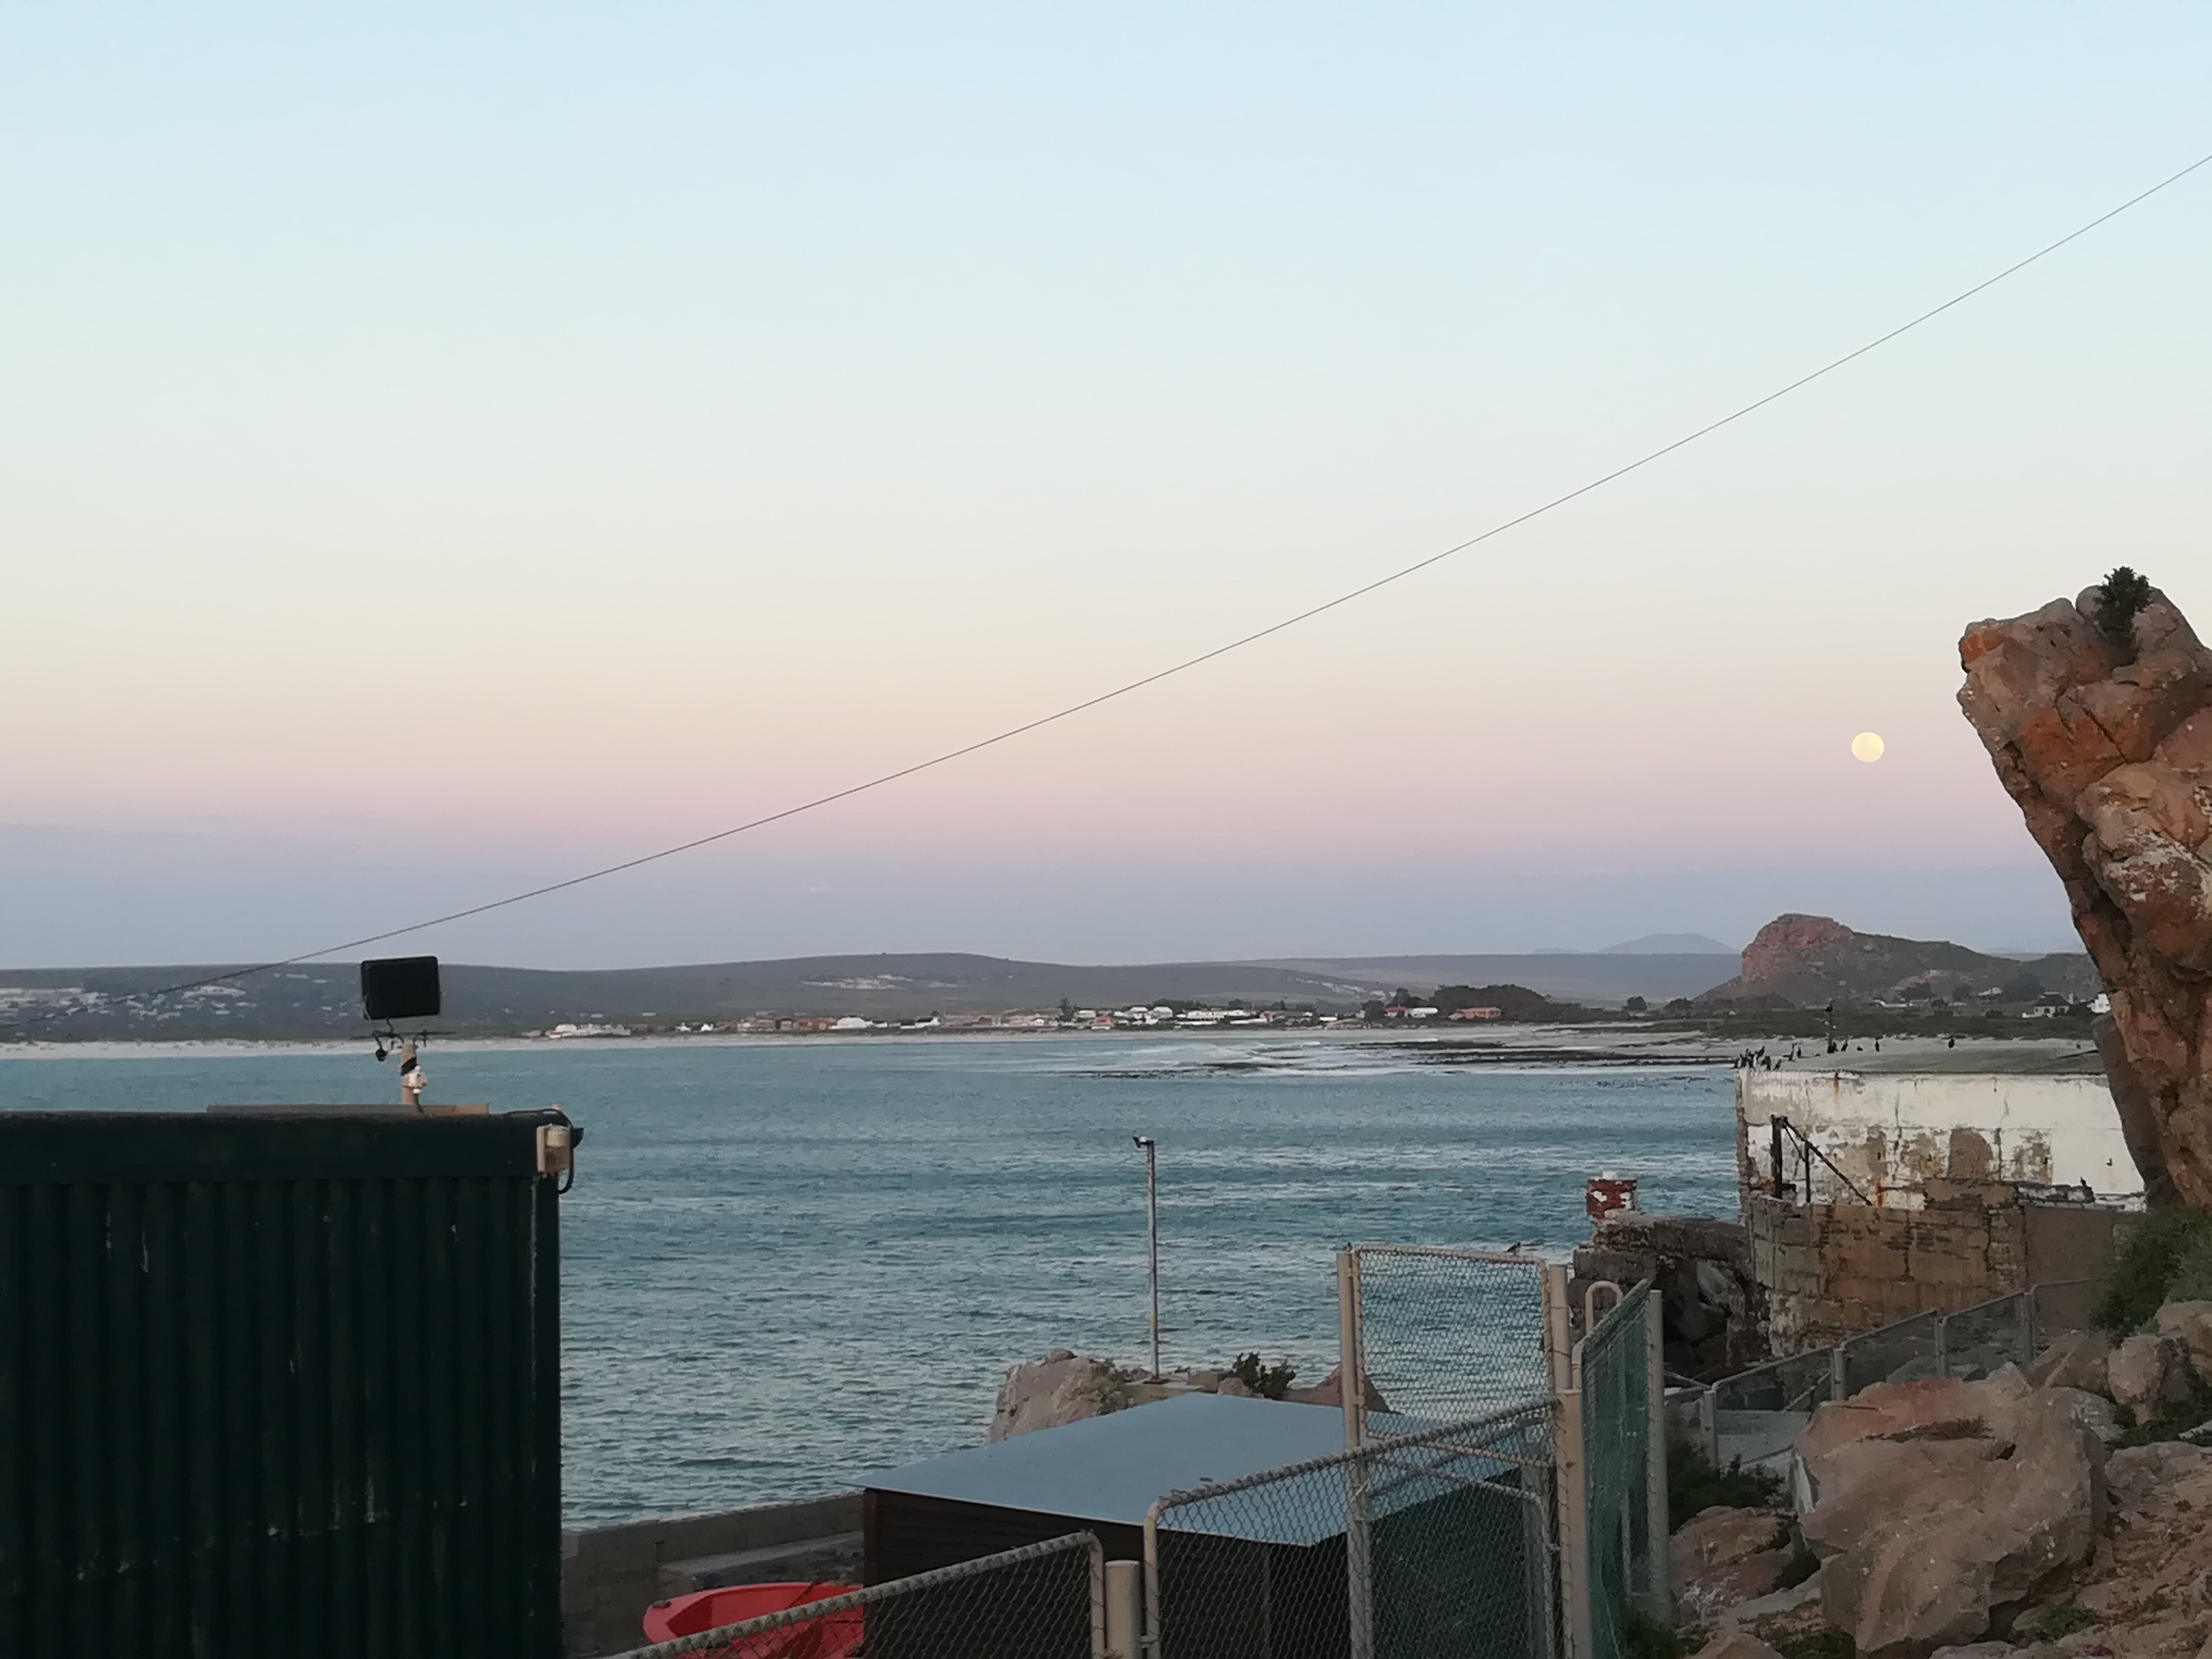
moon, sunset, body of water, sky, sea, water, coast, ocean, horizon, morning, cloud, headland, sound, beach, shore, coastal and oceanic landforms, calm, evening, tree, bay, vacation, rock, tourism, promontory, wave, channel